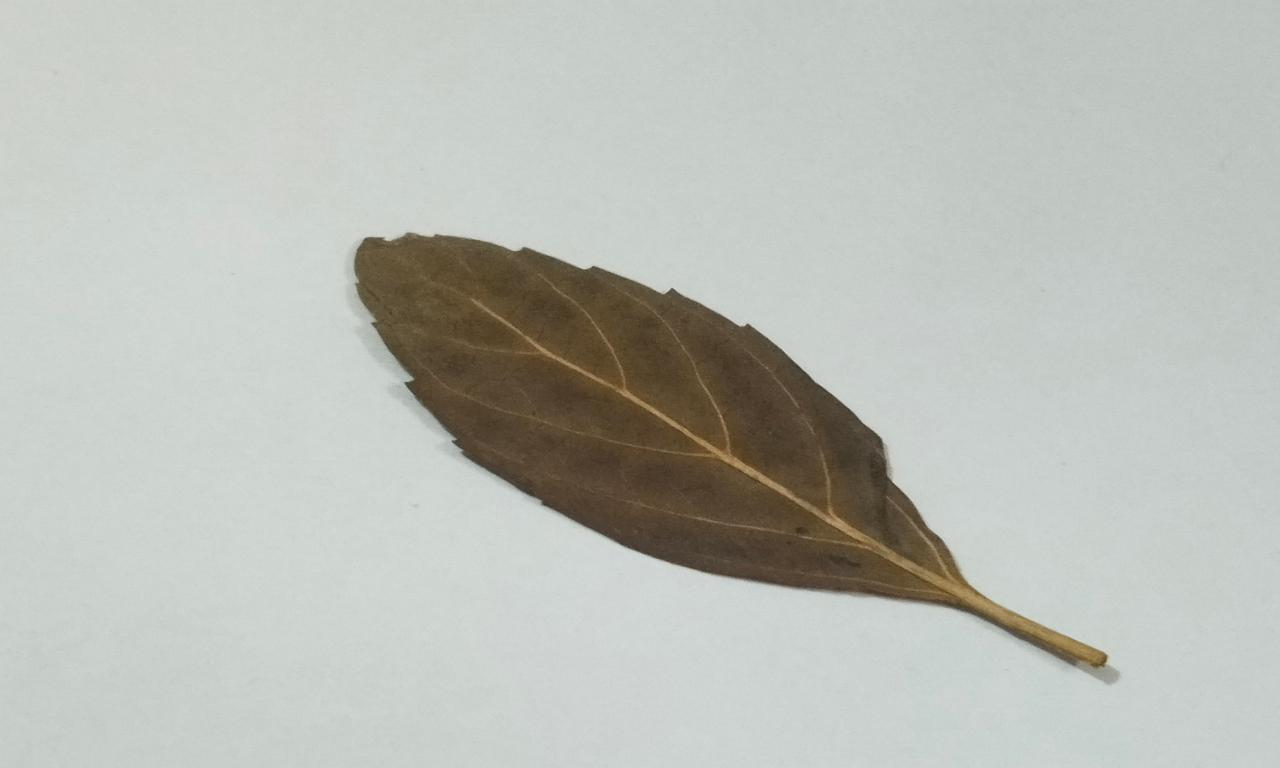
Label: Dried